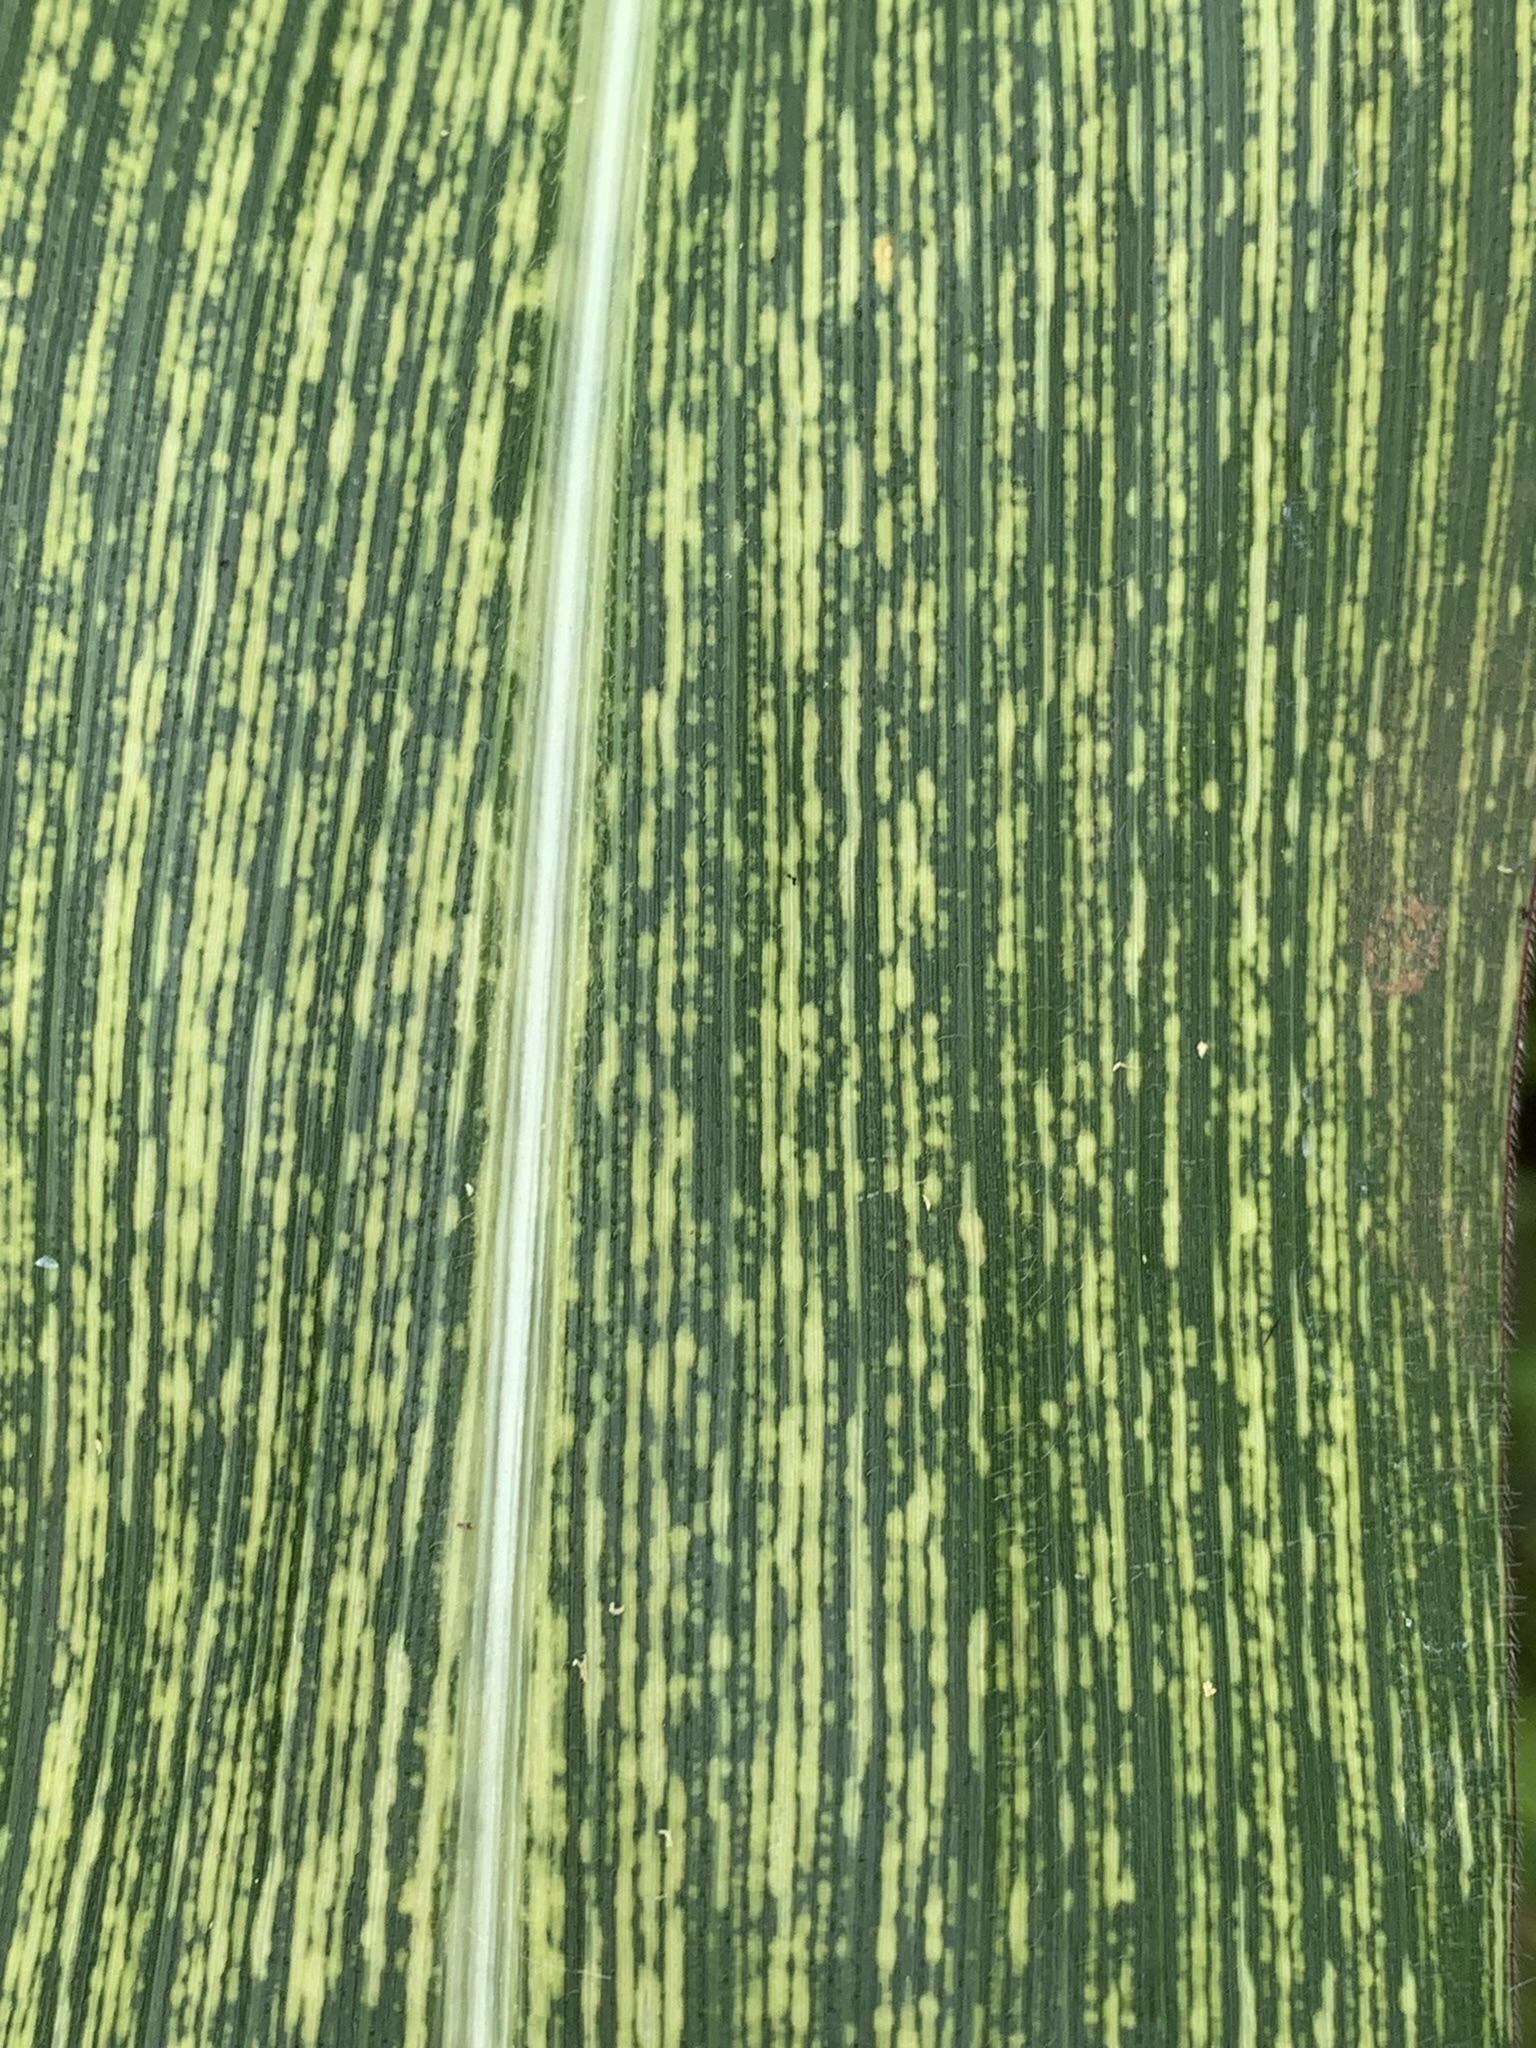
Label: MSV